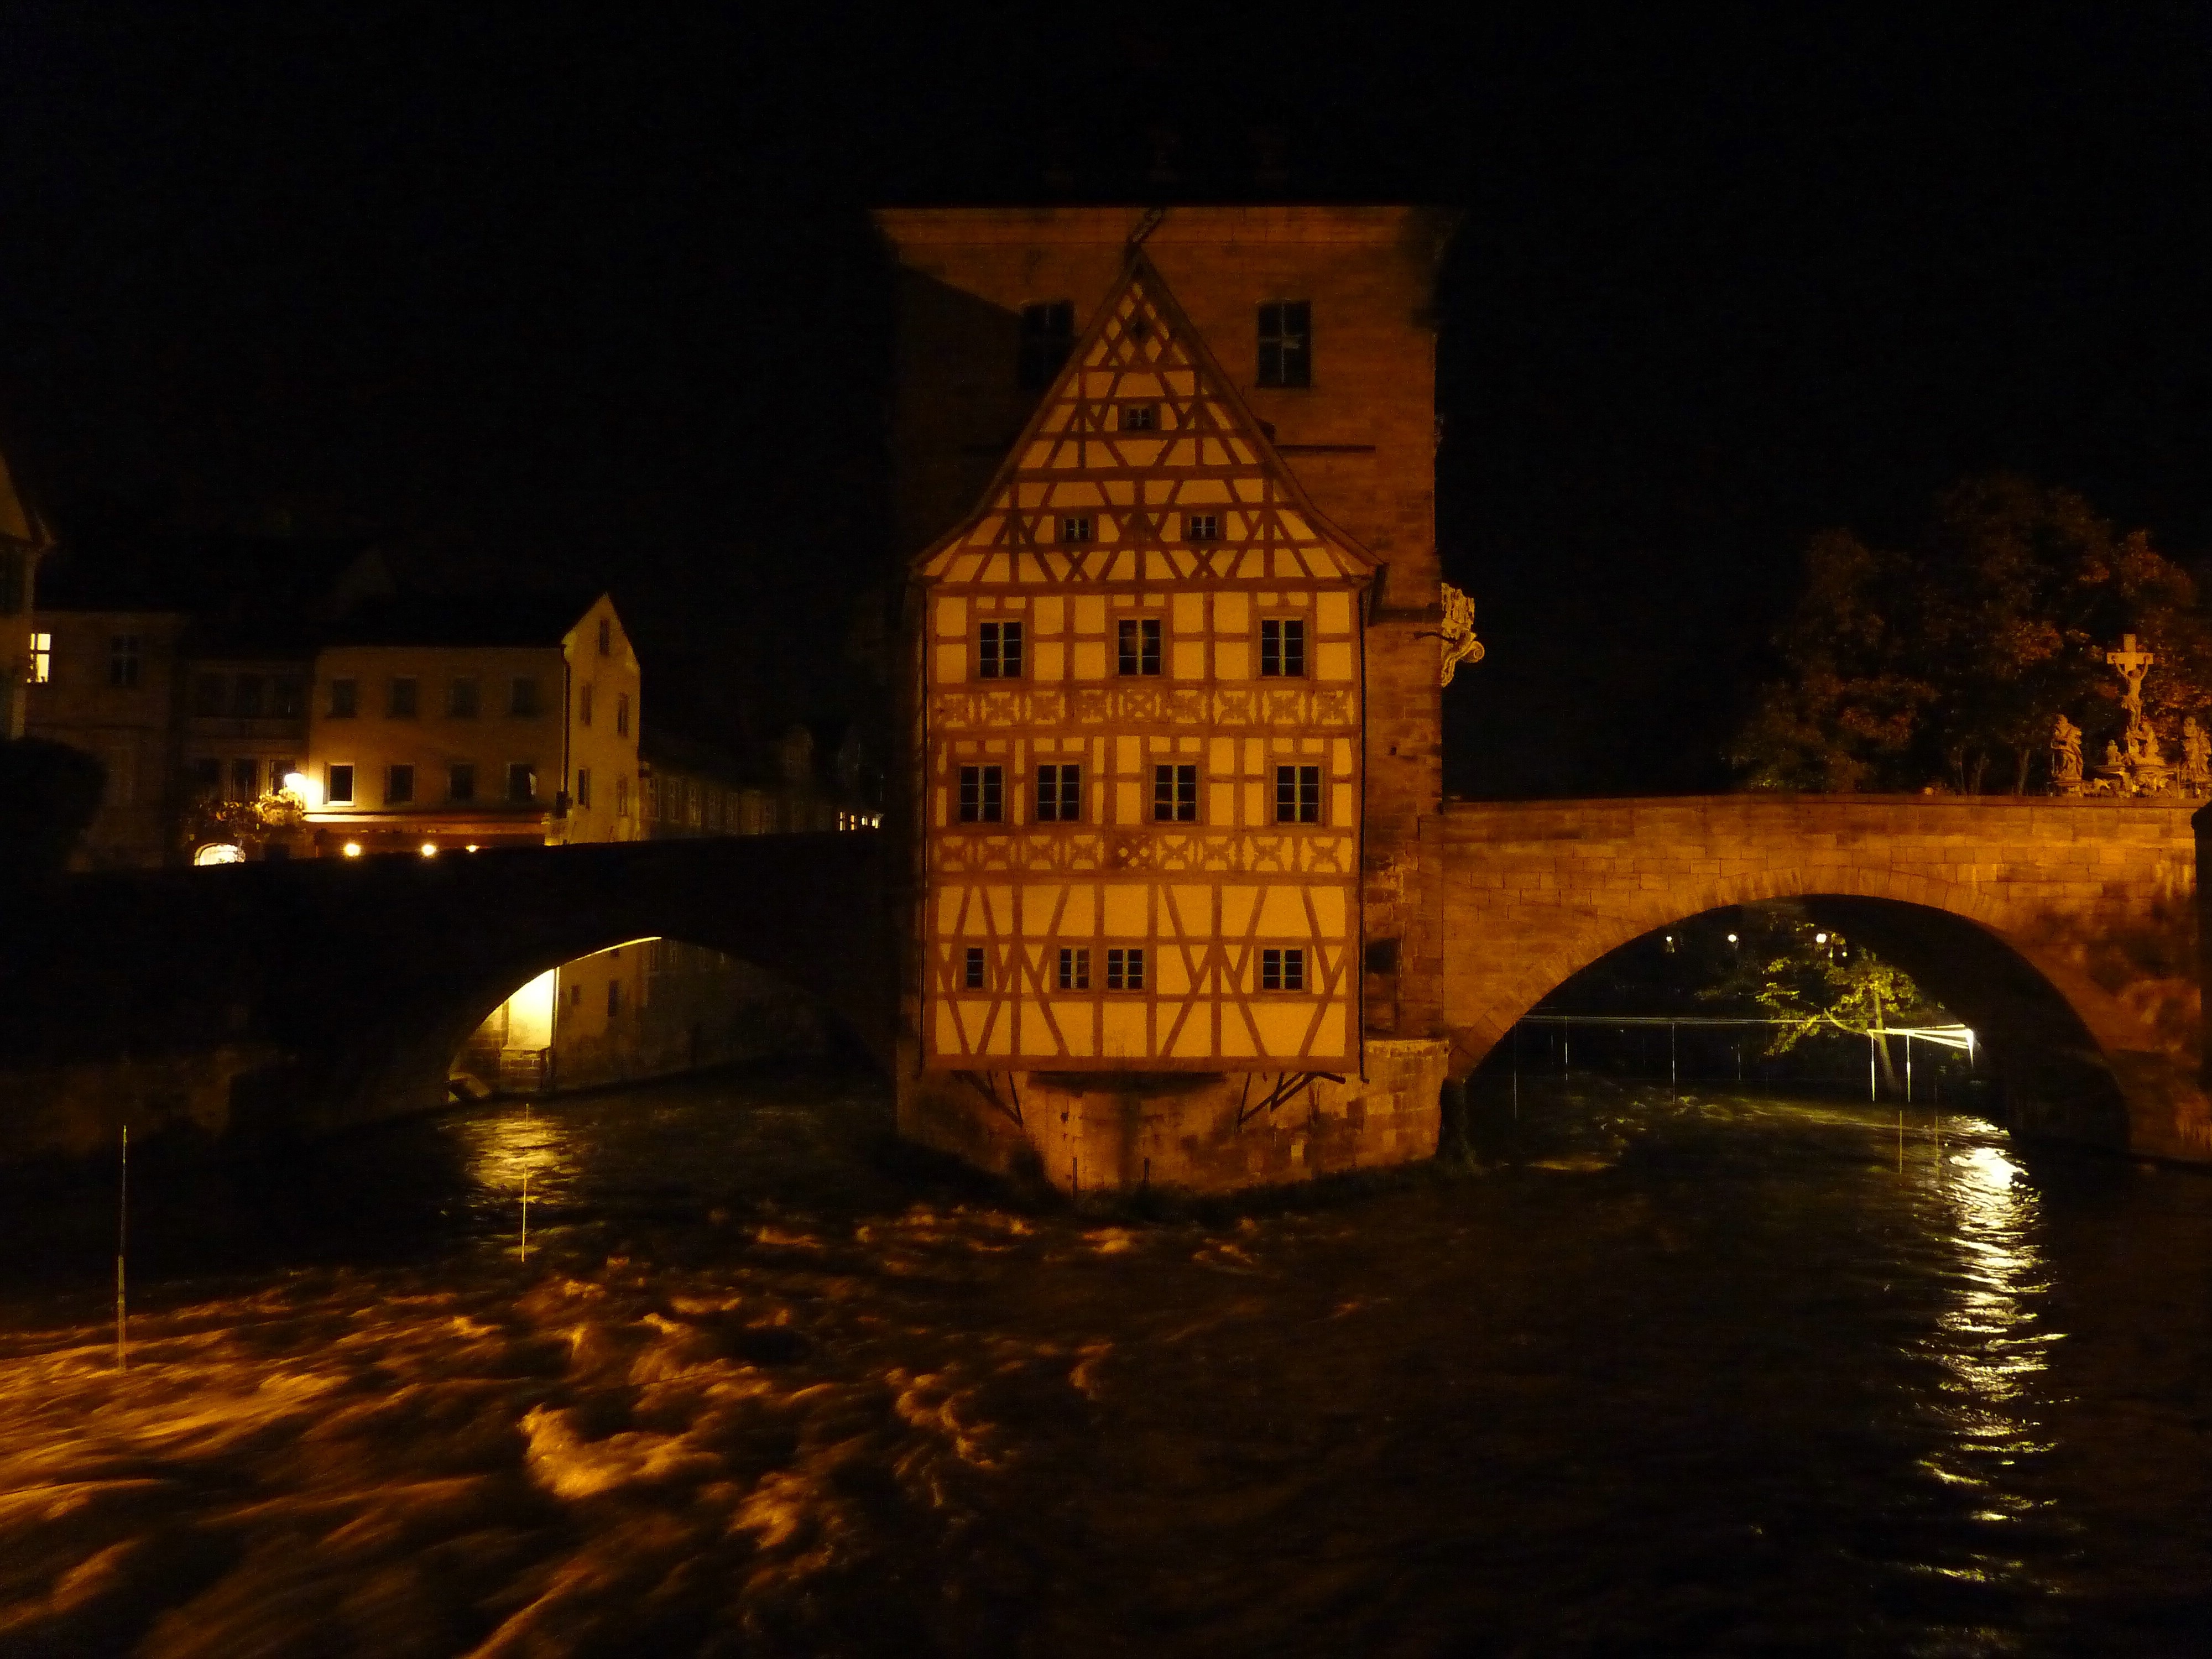
light, architecture, sunset, bridge, night, morning, building, city, river, dusk, evening, reflection, darkness, lighting, waterway, historically, bamberg, night photograph, truss